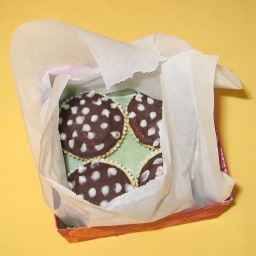
cup cakes in box